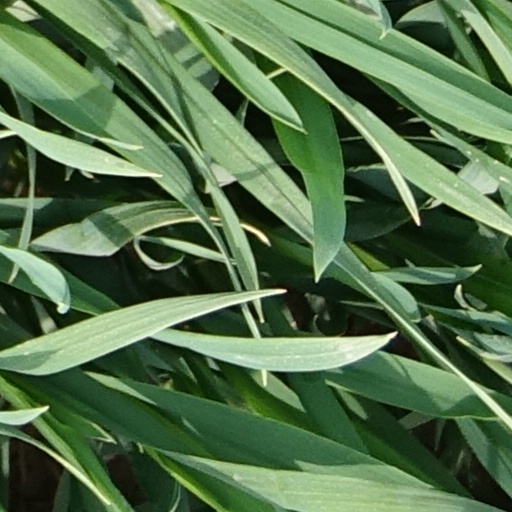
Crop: wheat